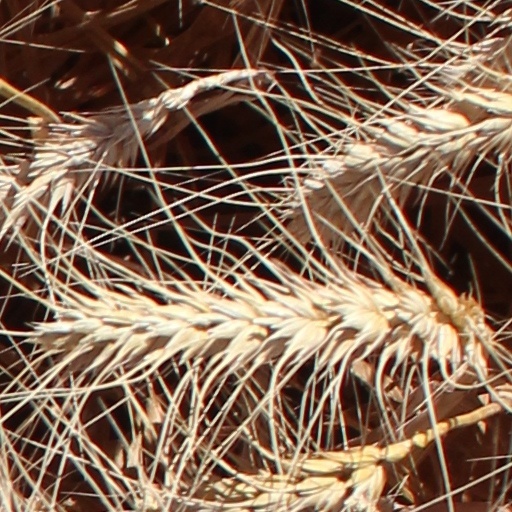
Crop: wheat